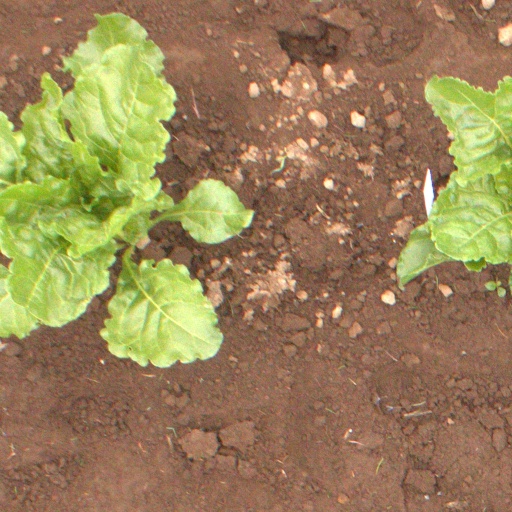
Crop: sugar beet